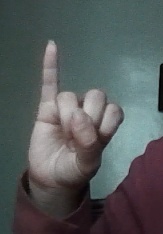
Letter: meem